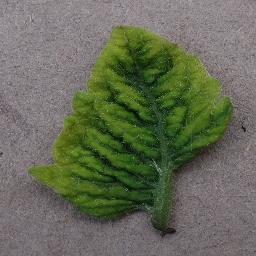
Label: Tomato___Tomato_Yellow_Leaf_Curl_Virus